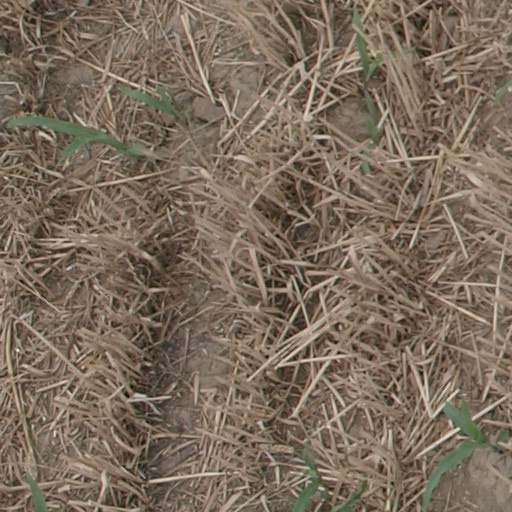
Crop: maize; corn